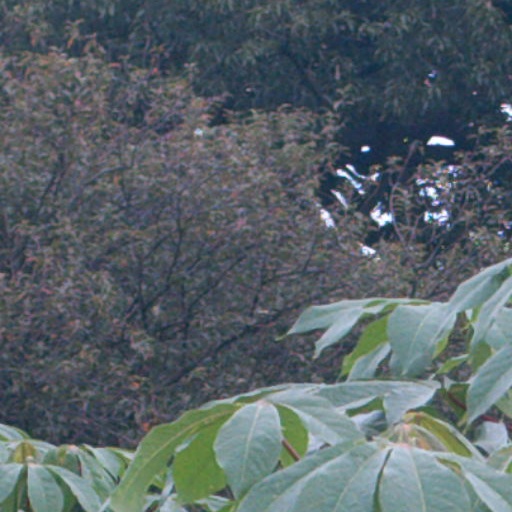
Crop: cassava